Kingdom Hearts

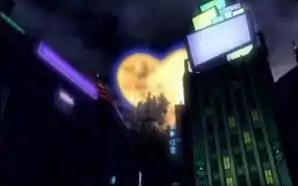
The World That Never Was is a setting introduced in a secret trailer in "Kingdom Hearts". The heart-shaped moon is an attempt to create an imitation of "Kingdom Hearts", a central plot point throughout the series.

The "Kingdom Hearts" universe is divided into planes of existence called "realms". Most of the series takes place in the "Realm of Light". Opposite the Realm of Light is the "Realm of Darkness", where Kingdom Hearts resides and where Heartless are born. The "Realm Between" is a plane where Nobodies come into existence. Additionally, there is the "Realm of Sleep" where the Sleeping Worlds featured in are located.